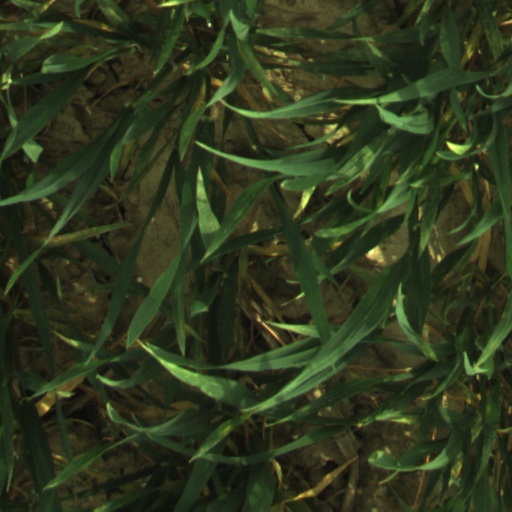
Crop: wheat